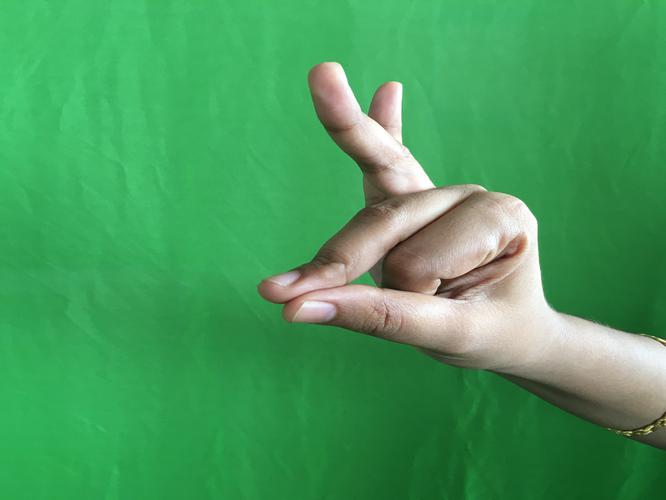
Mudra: Bramaram
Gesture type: single_hand